Fossil fuel regulations in the United States

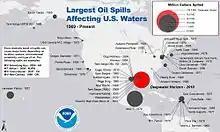
Map of the largest oil spills in U.S. waters since 1969

In May 2010, the United States Department of the Interior called for an end to drilling in the area of the "Deepwater Horizon" oil spill. Despite pushback from oil companies and states, the Supreme Court ruled to keep the moratorium in place until October 2010. BP agreed to financial compensation for the damage they caused, including payouts to the Deepwater Horizon Oil Spill Trust. Regulations drafted after the accident required oil companies to update their safety equipment, including blowout preventers. This measure was criticized as too costly to integrate and thus harmful to industry and job growth, so it has been weakly enforced.